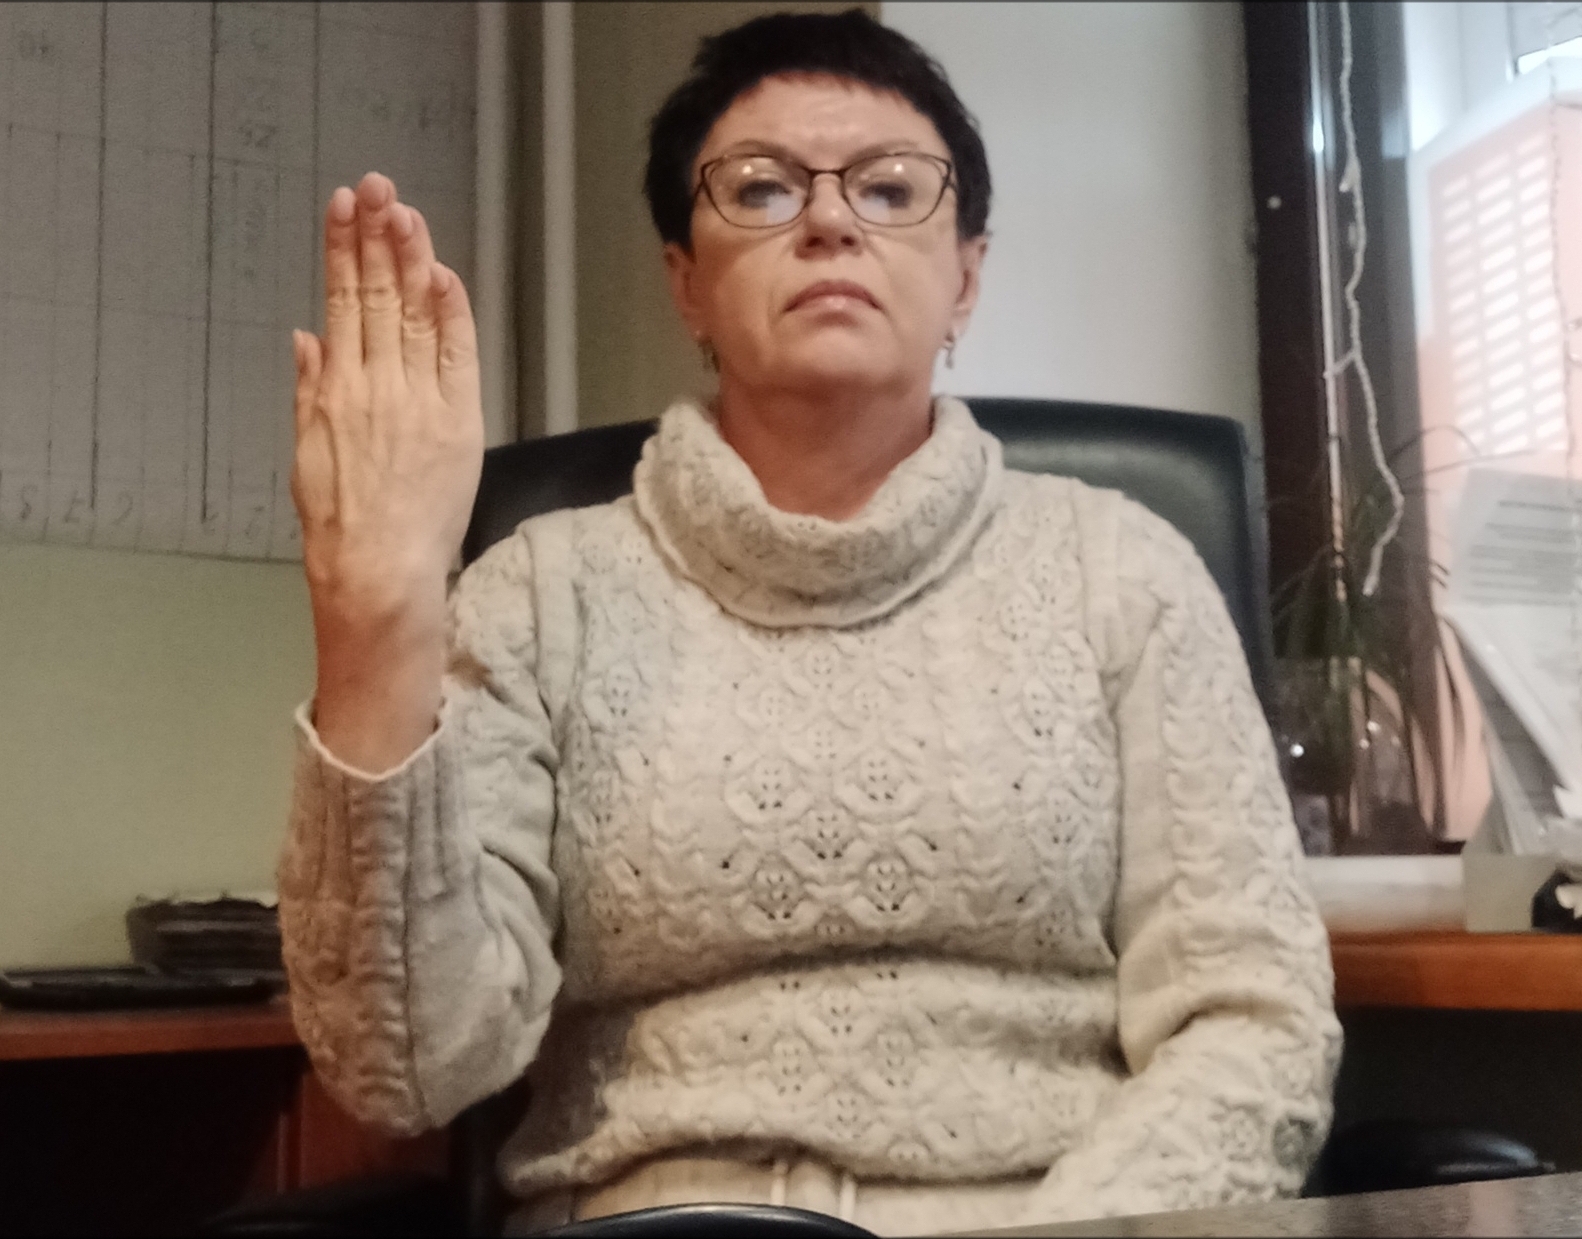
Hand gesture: stop_inverted